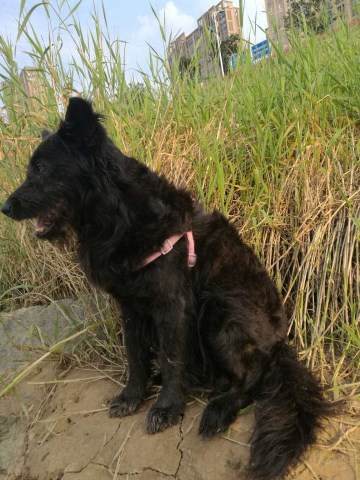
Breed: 258-n000104-Black_sable